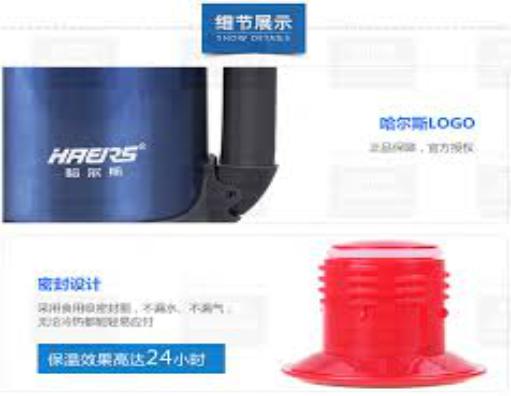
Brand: haers
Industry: Necessities